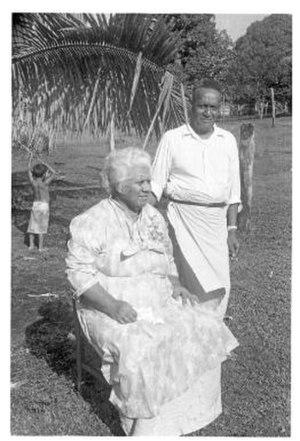
Le noble Fusitu'a et sa femme Pīsila chez eux à Sapa'ata, Niuafoʻou en 1967
Niuafoʻou, aussi appelée Tin Can Mail Island et anciennement Good Hope Island, est une île volcanique au nord des Tonga dans l'océan Pacifique. Elle est formée de plusieurs lacs volcaniques au milieu du cratère principal, dont le cône s'est effondré à la suite d'une éruption. Ses côtes formées de falaises et l'absence de lagon en rendent l'accès très difficile pour les bateaux. Le volcan est toujours en activité et les éruptions successives ont laissé des coulées de lave sur toute la partie sud-ouest. L'île est également vulnérable aux cyclones.